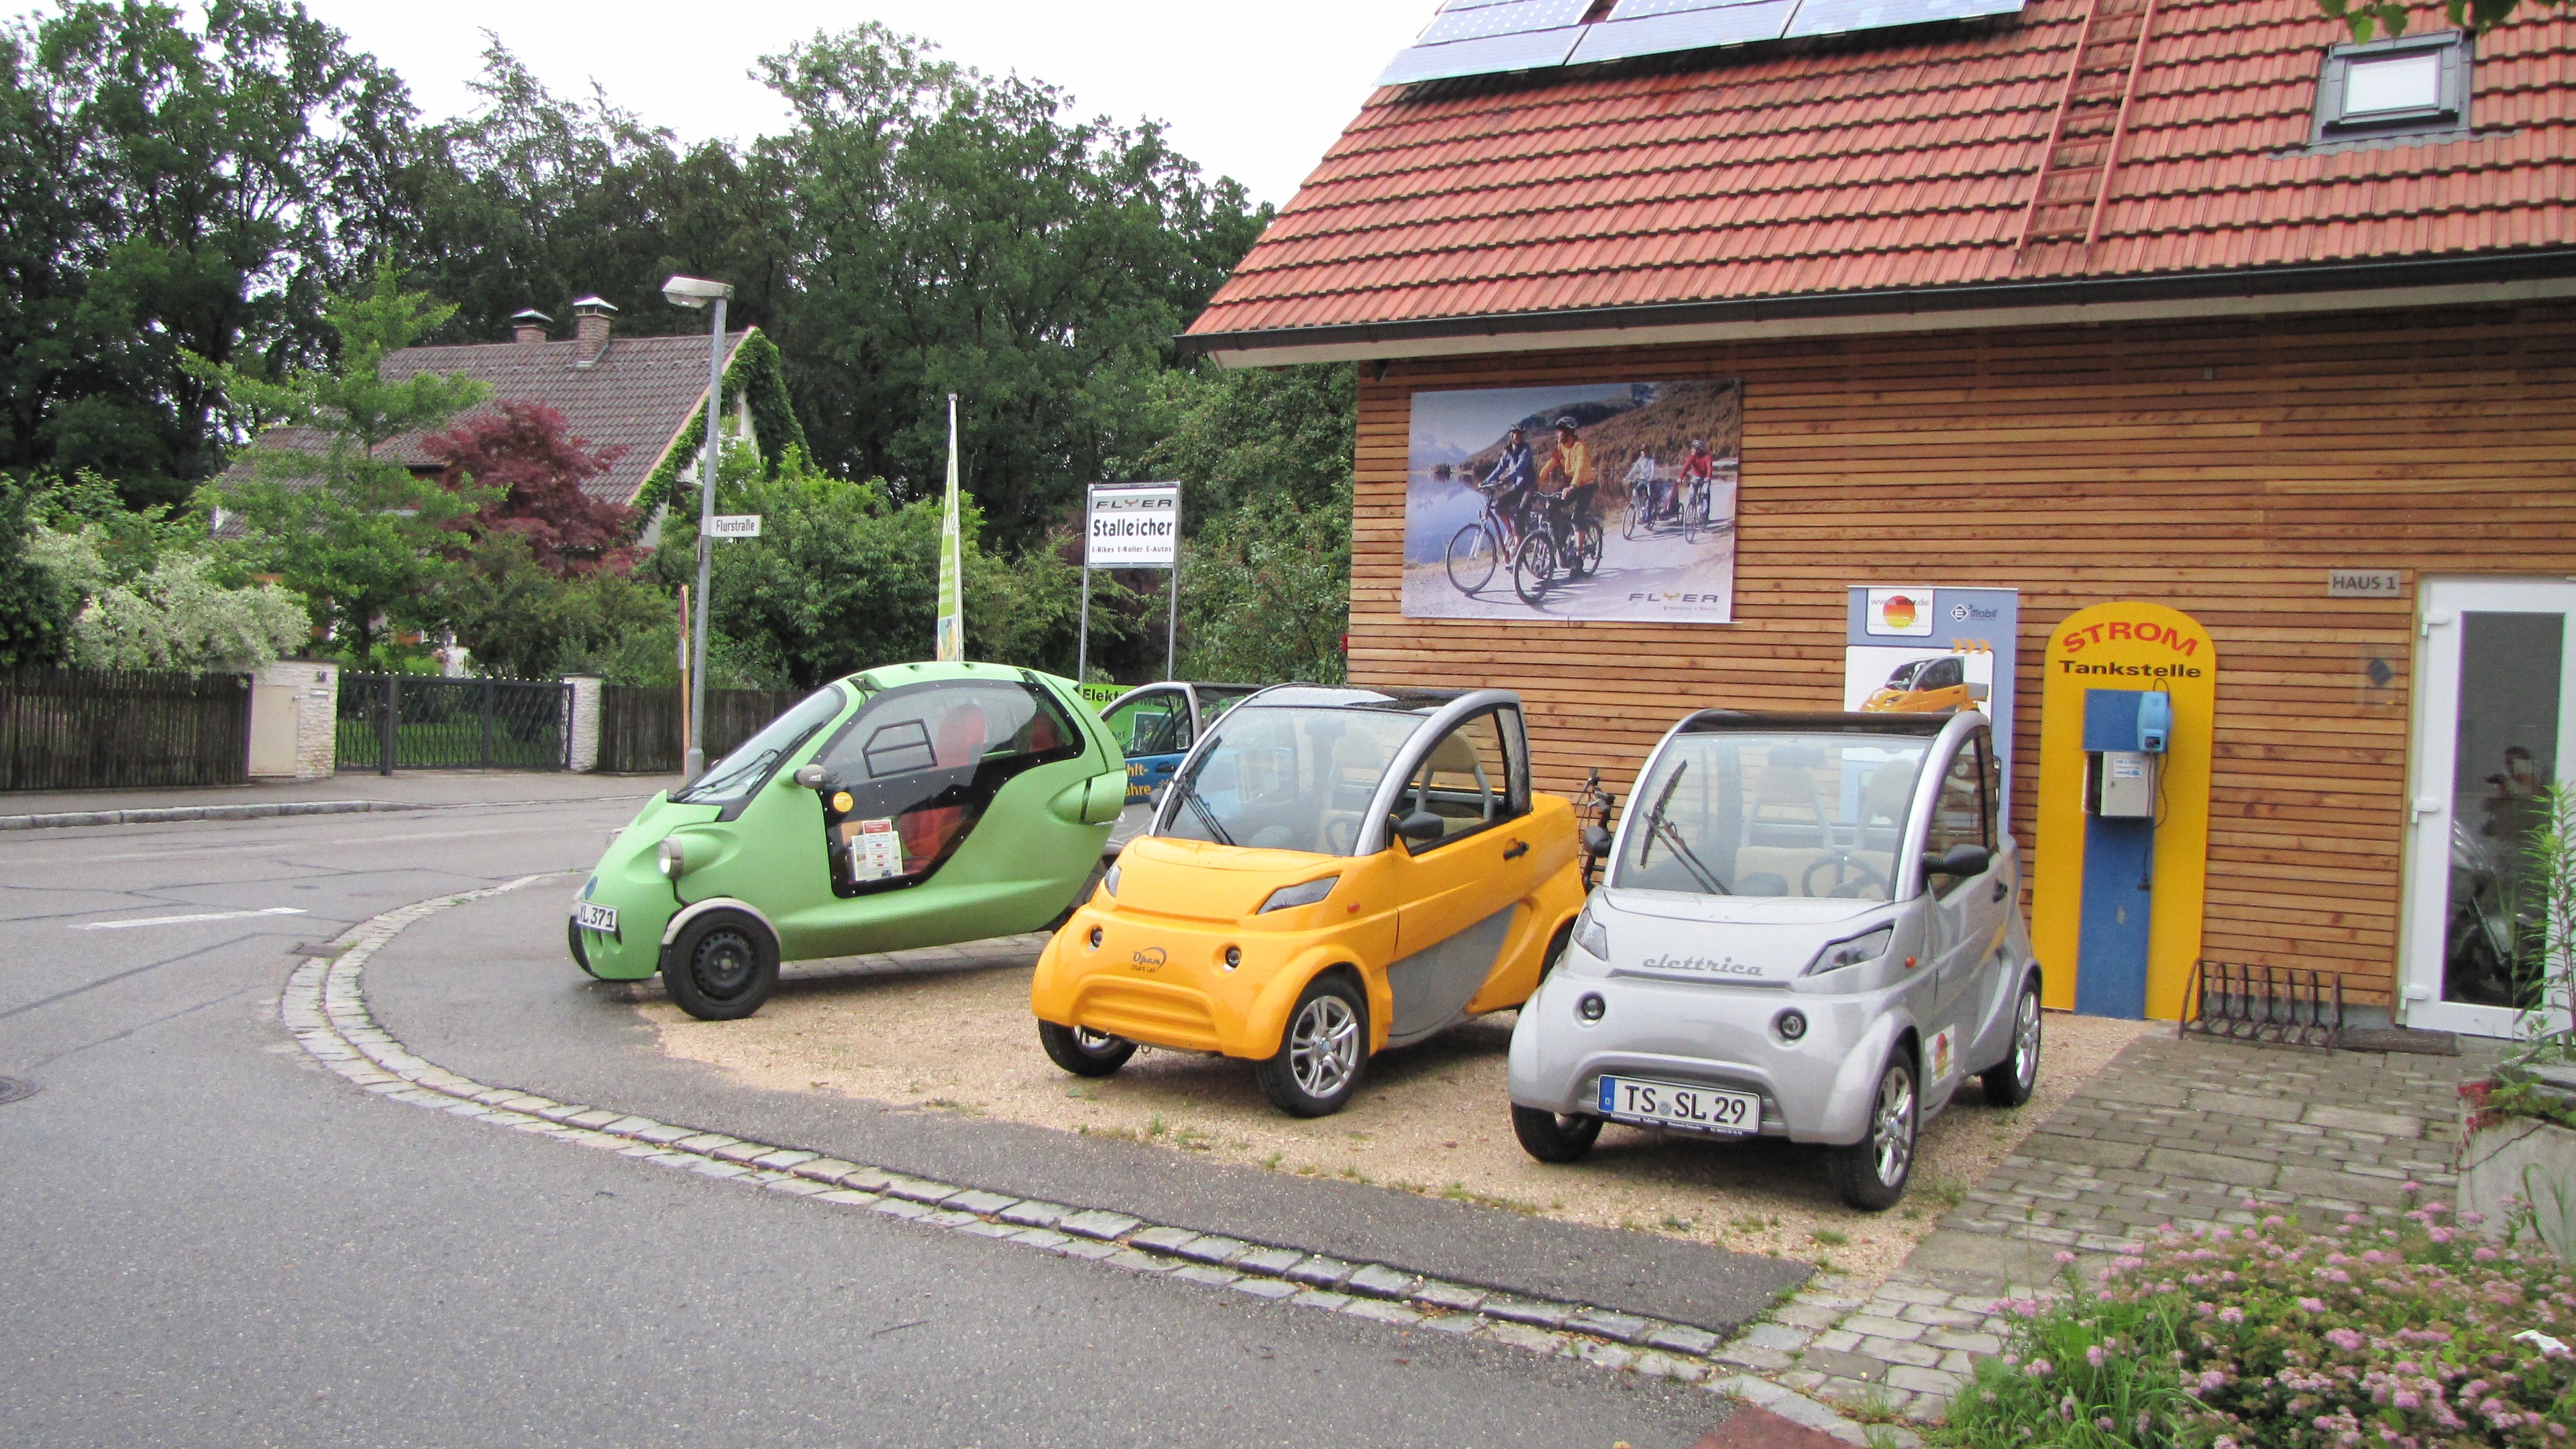
car, parking, home, transport, vehicle, auto, automotive, sam, vehicles, electric car, small car, residential area, electric mobility, start lab